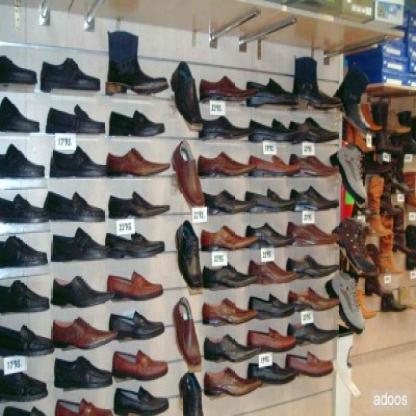
Scene: Indoor